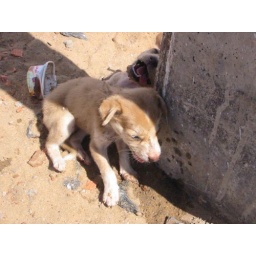
Abandoned puppies we found under the searing sun on the beach in a town in Tamil Nadu.